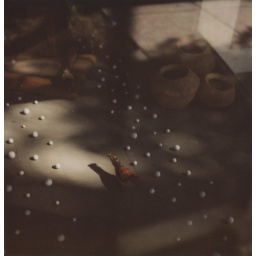
Little red bird in a boutique window.